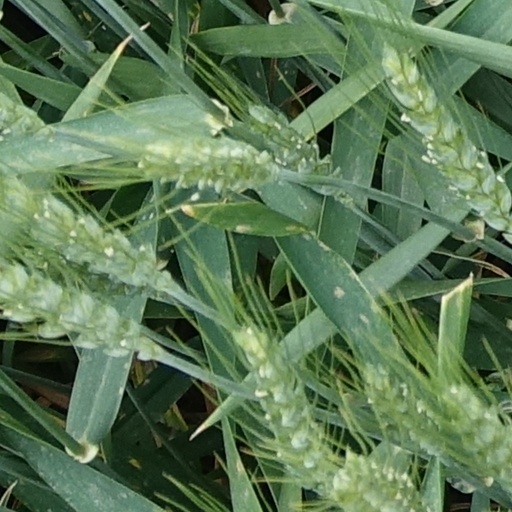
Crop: wheat